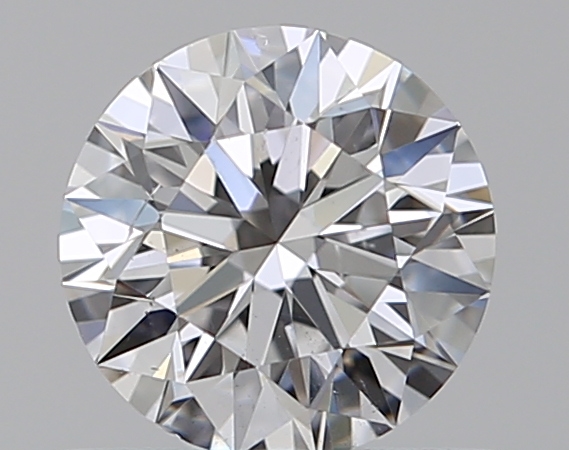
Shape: round
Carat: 0.5
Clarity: SI1
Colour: D
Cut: EX
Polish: EX
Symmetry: EX
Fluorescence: N
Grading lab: GIA
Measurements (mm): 5.05 x 5.08 x 3.17